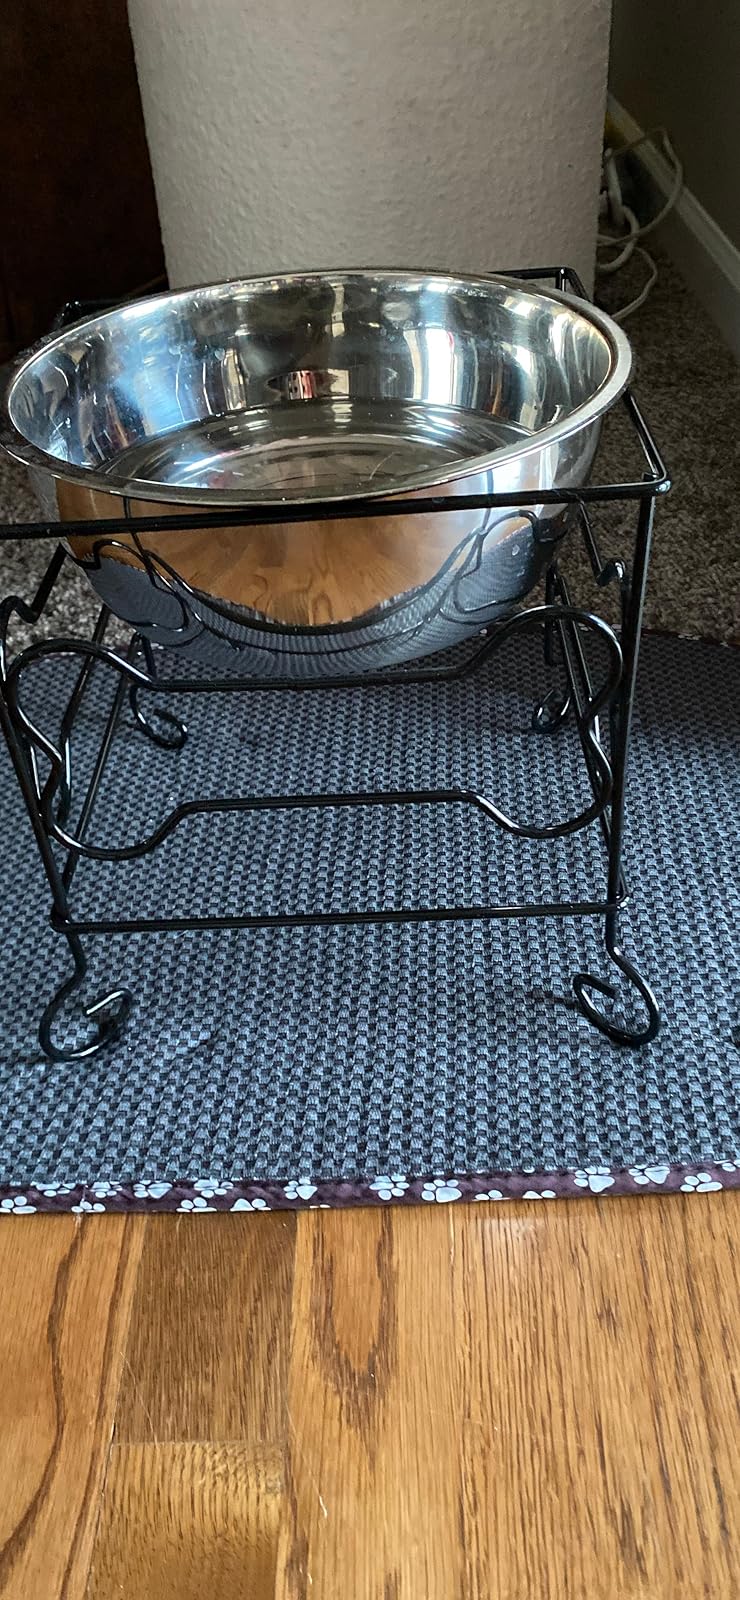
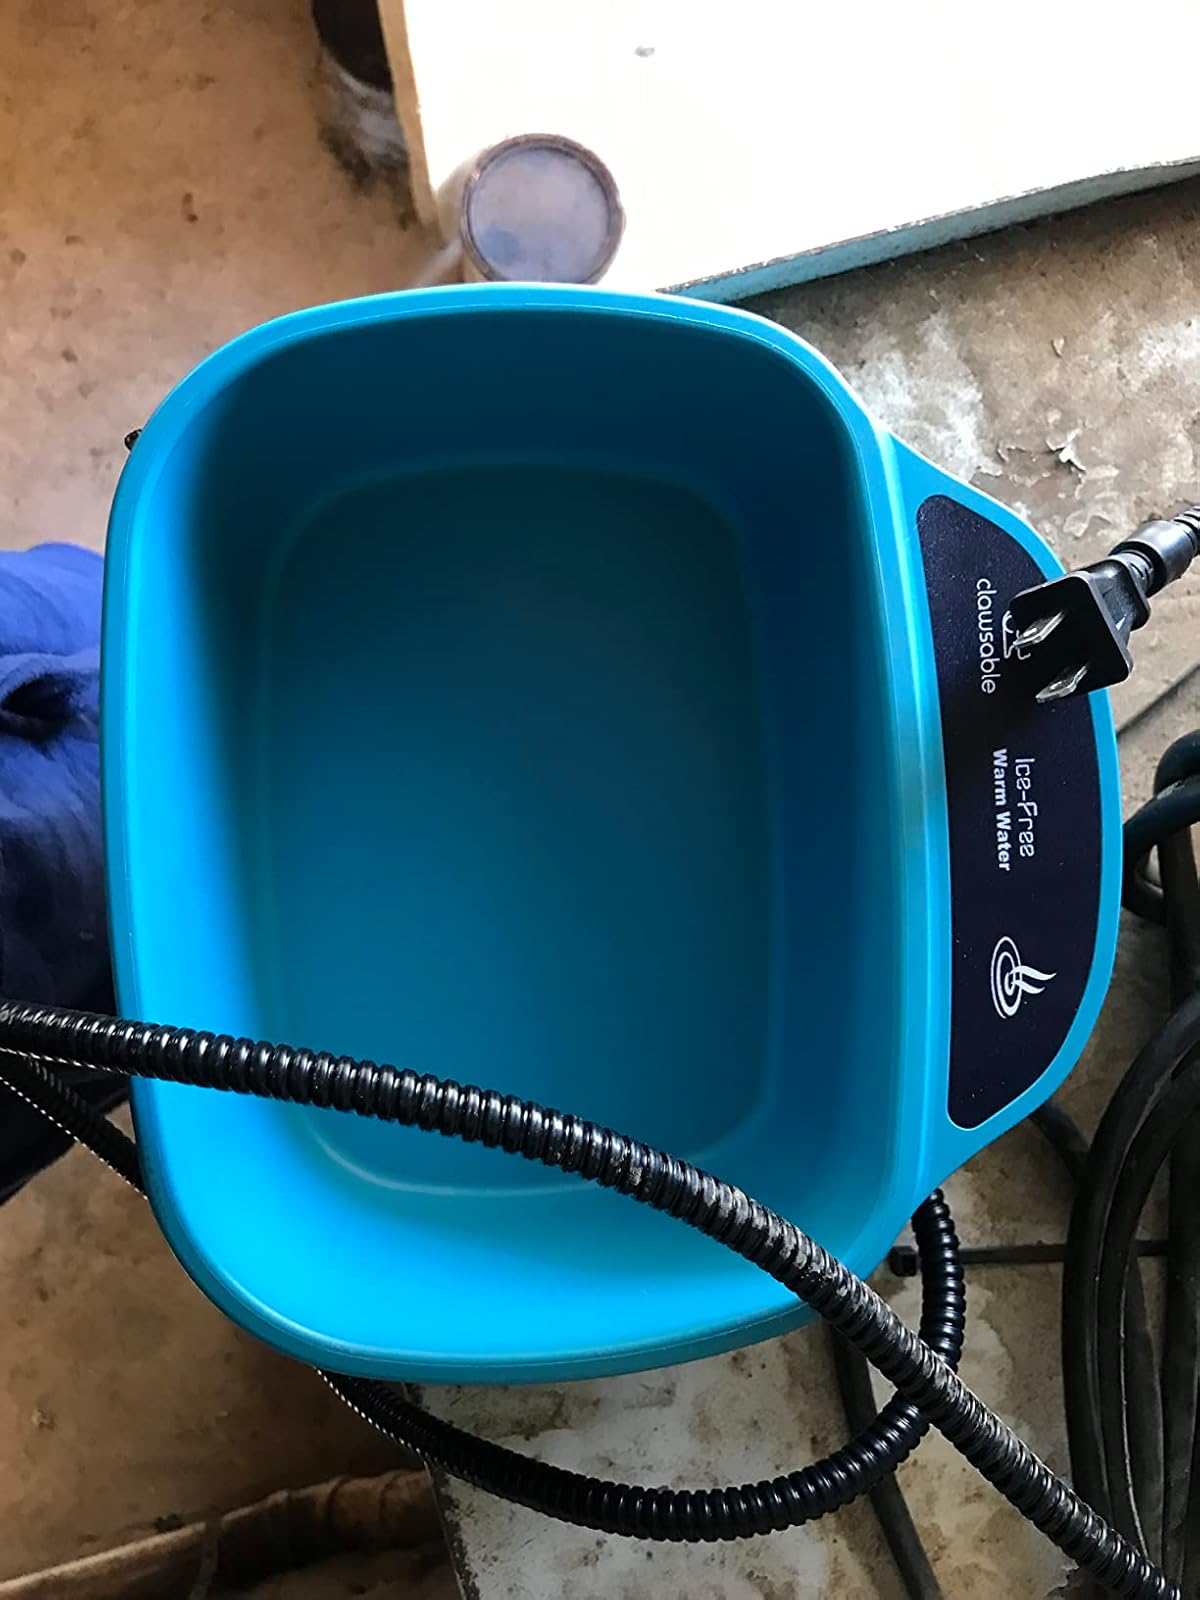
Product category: items_bowl
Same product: no